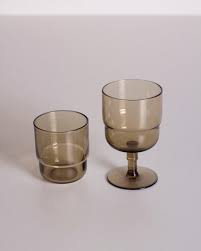
Waste category: glass